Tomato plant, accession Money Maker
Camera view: horizontal (90 deg, fisheye); turntable rotation: 270 degrees
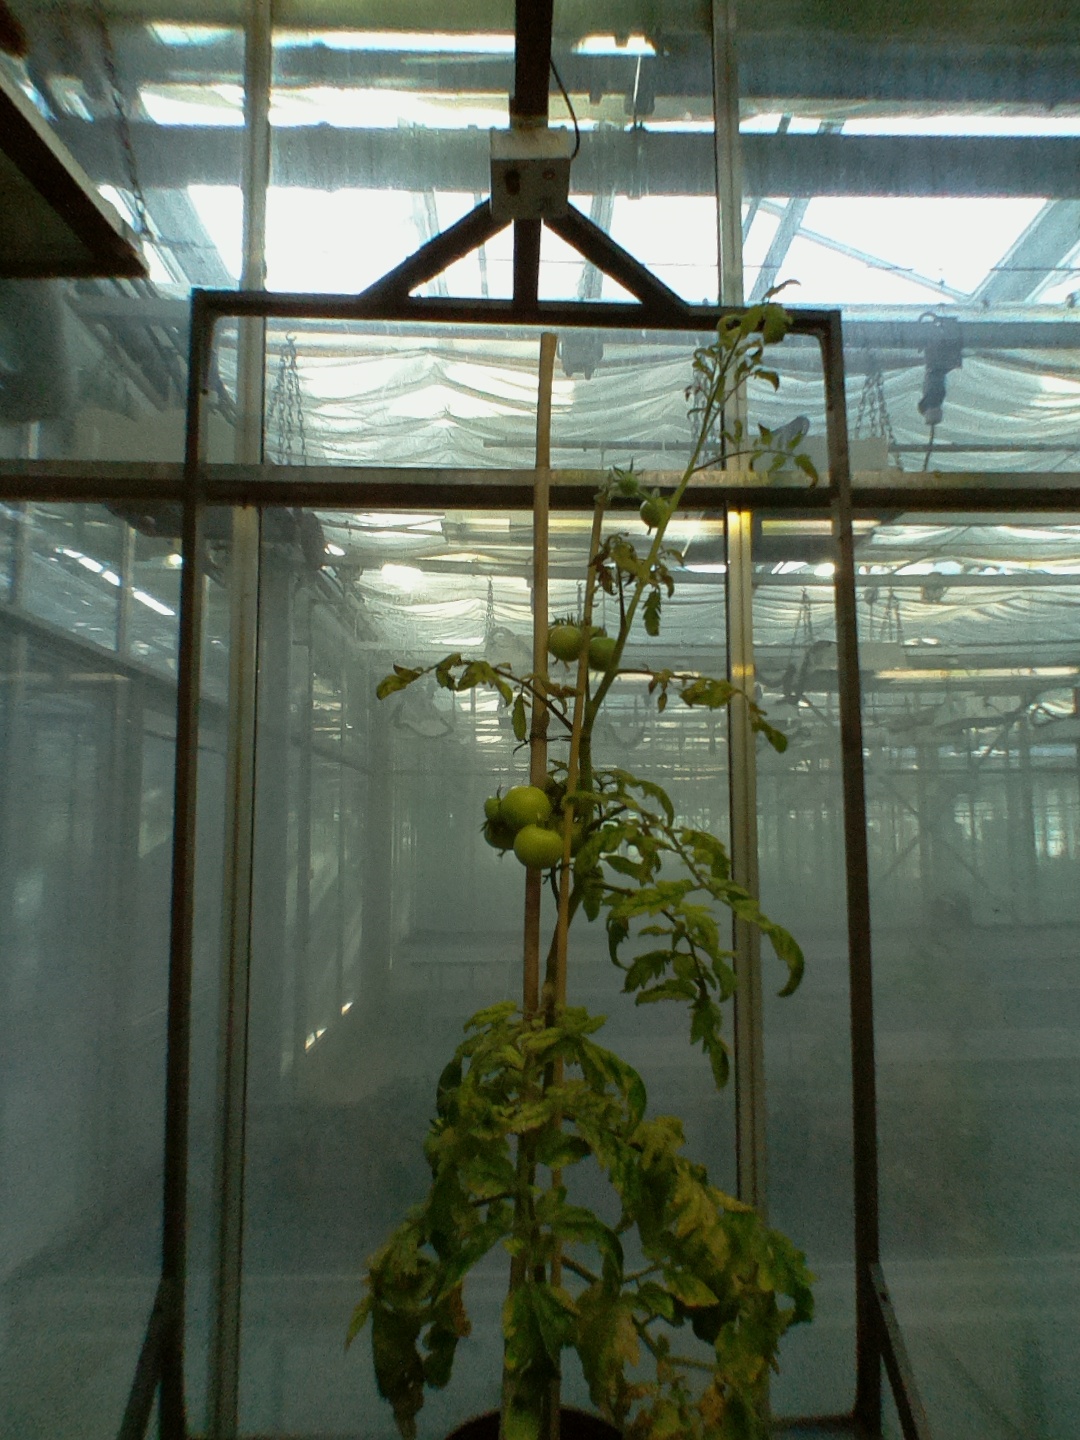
BBCH growth stage 78: 80% -90% of final fruit size